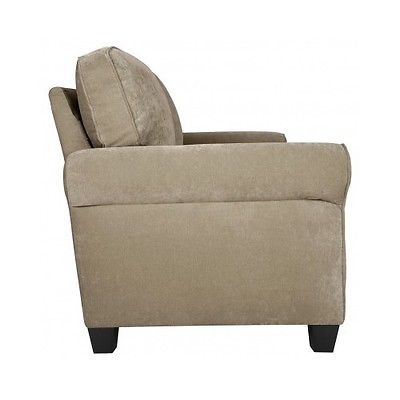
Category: sofa